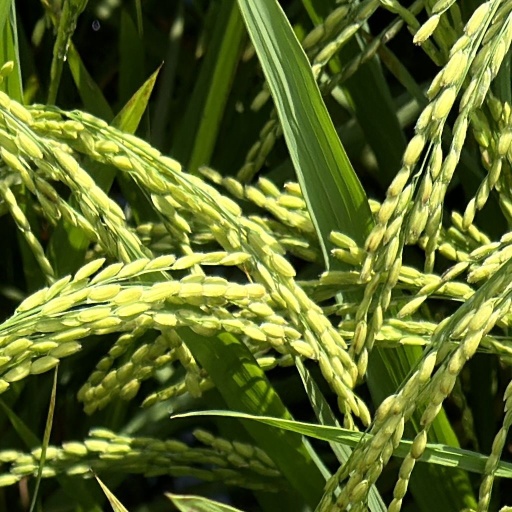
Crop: rice